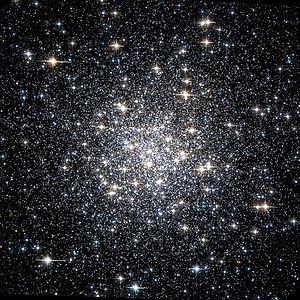
M56 est un amas globulaire découvert en 1779 par Charles Messier dans la Voie lactée. Messier y vit une « nébuleuse sans étoiles ». L'amas est résolu en étoiles par William Herschel en 1784.
Voici une liste non exhaustive d'amas stellaires, classée par ordre alphabétique de constellations.